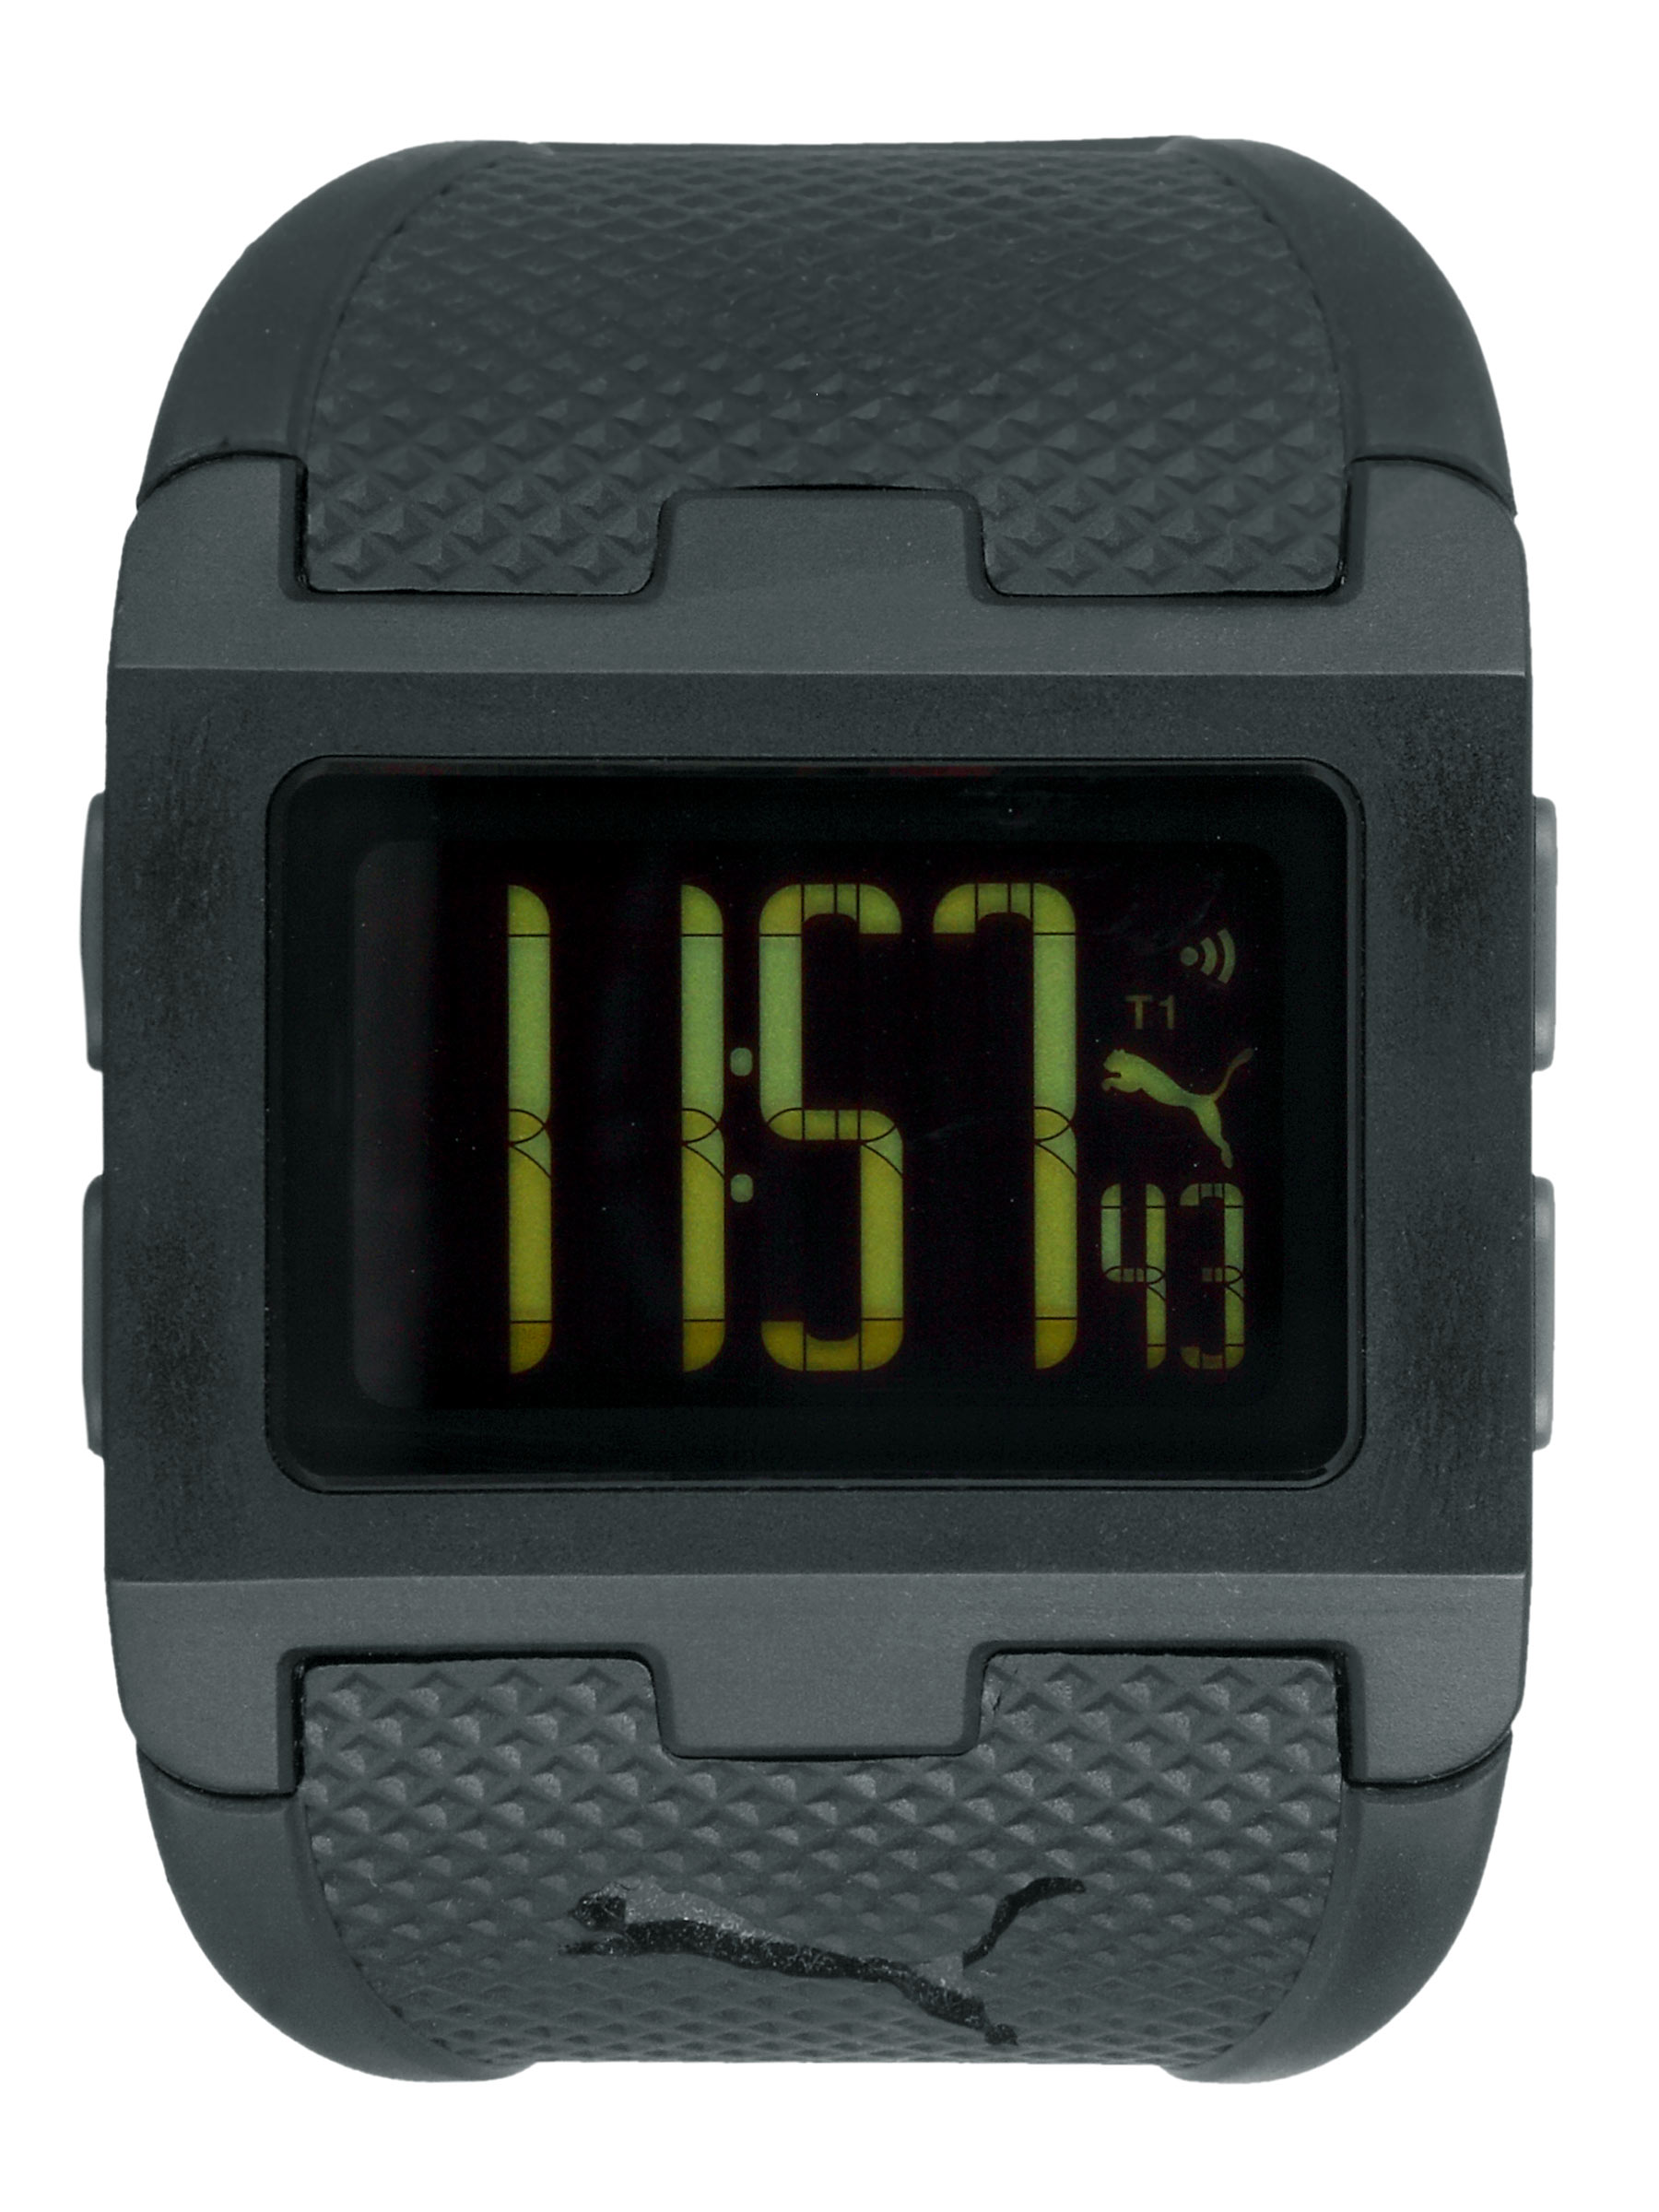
Puma Men Flux L Black Watches
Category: Accessories / Watches / Watches
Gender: Men
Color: Black
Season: Winter 2016
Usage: Sports